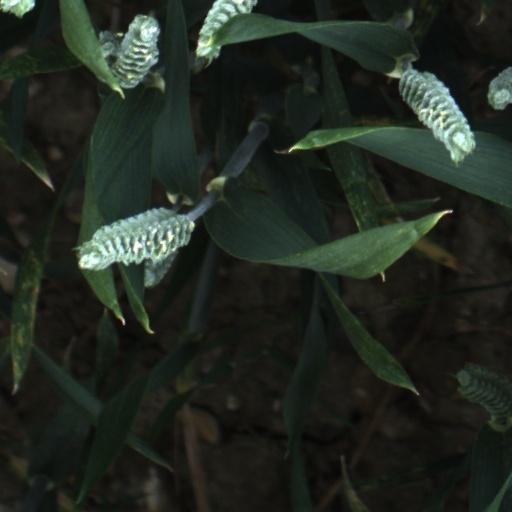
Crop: wheat